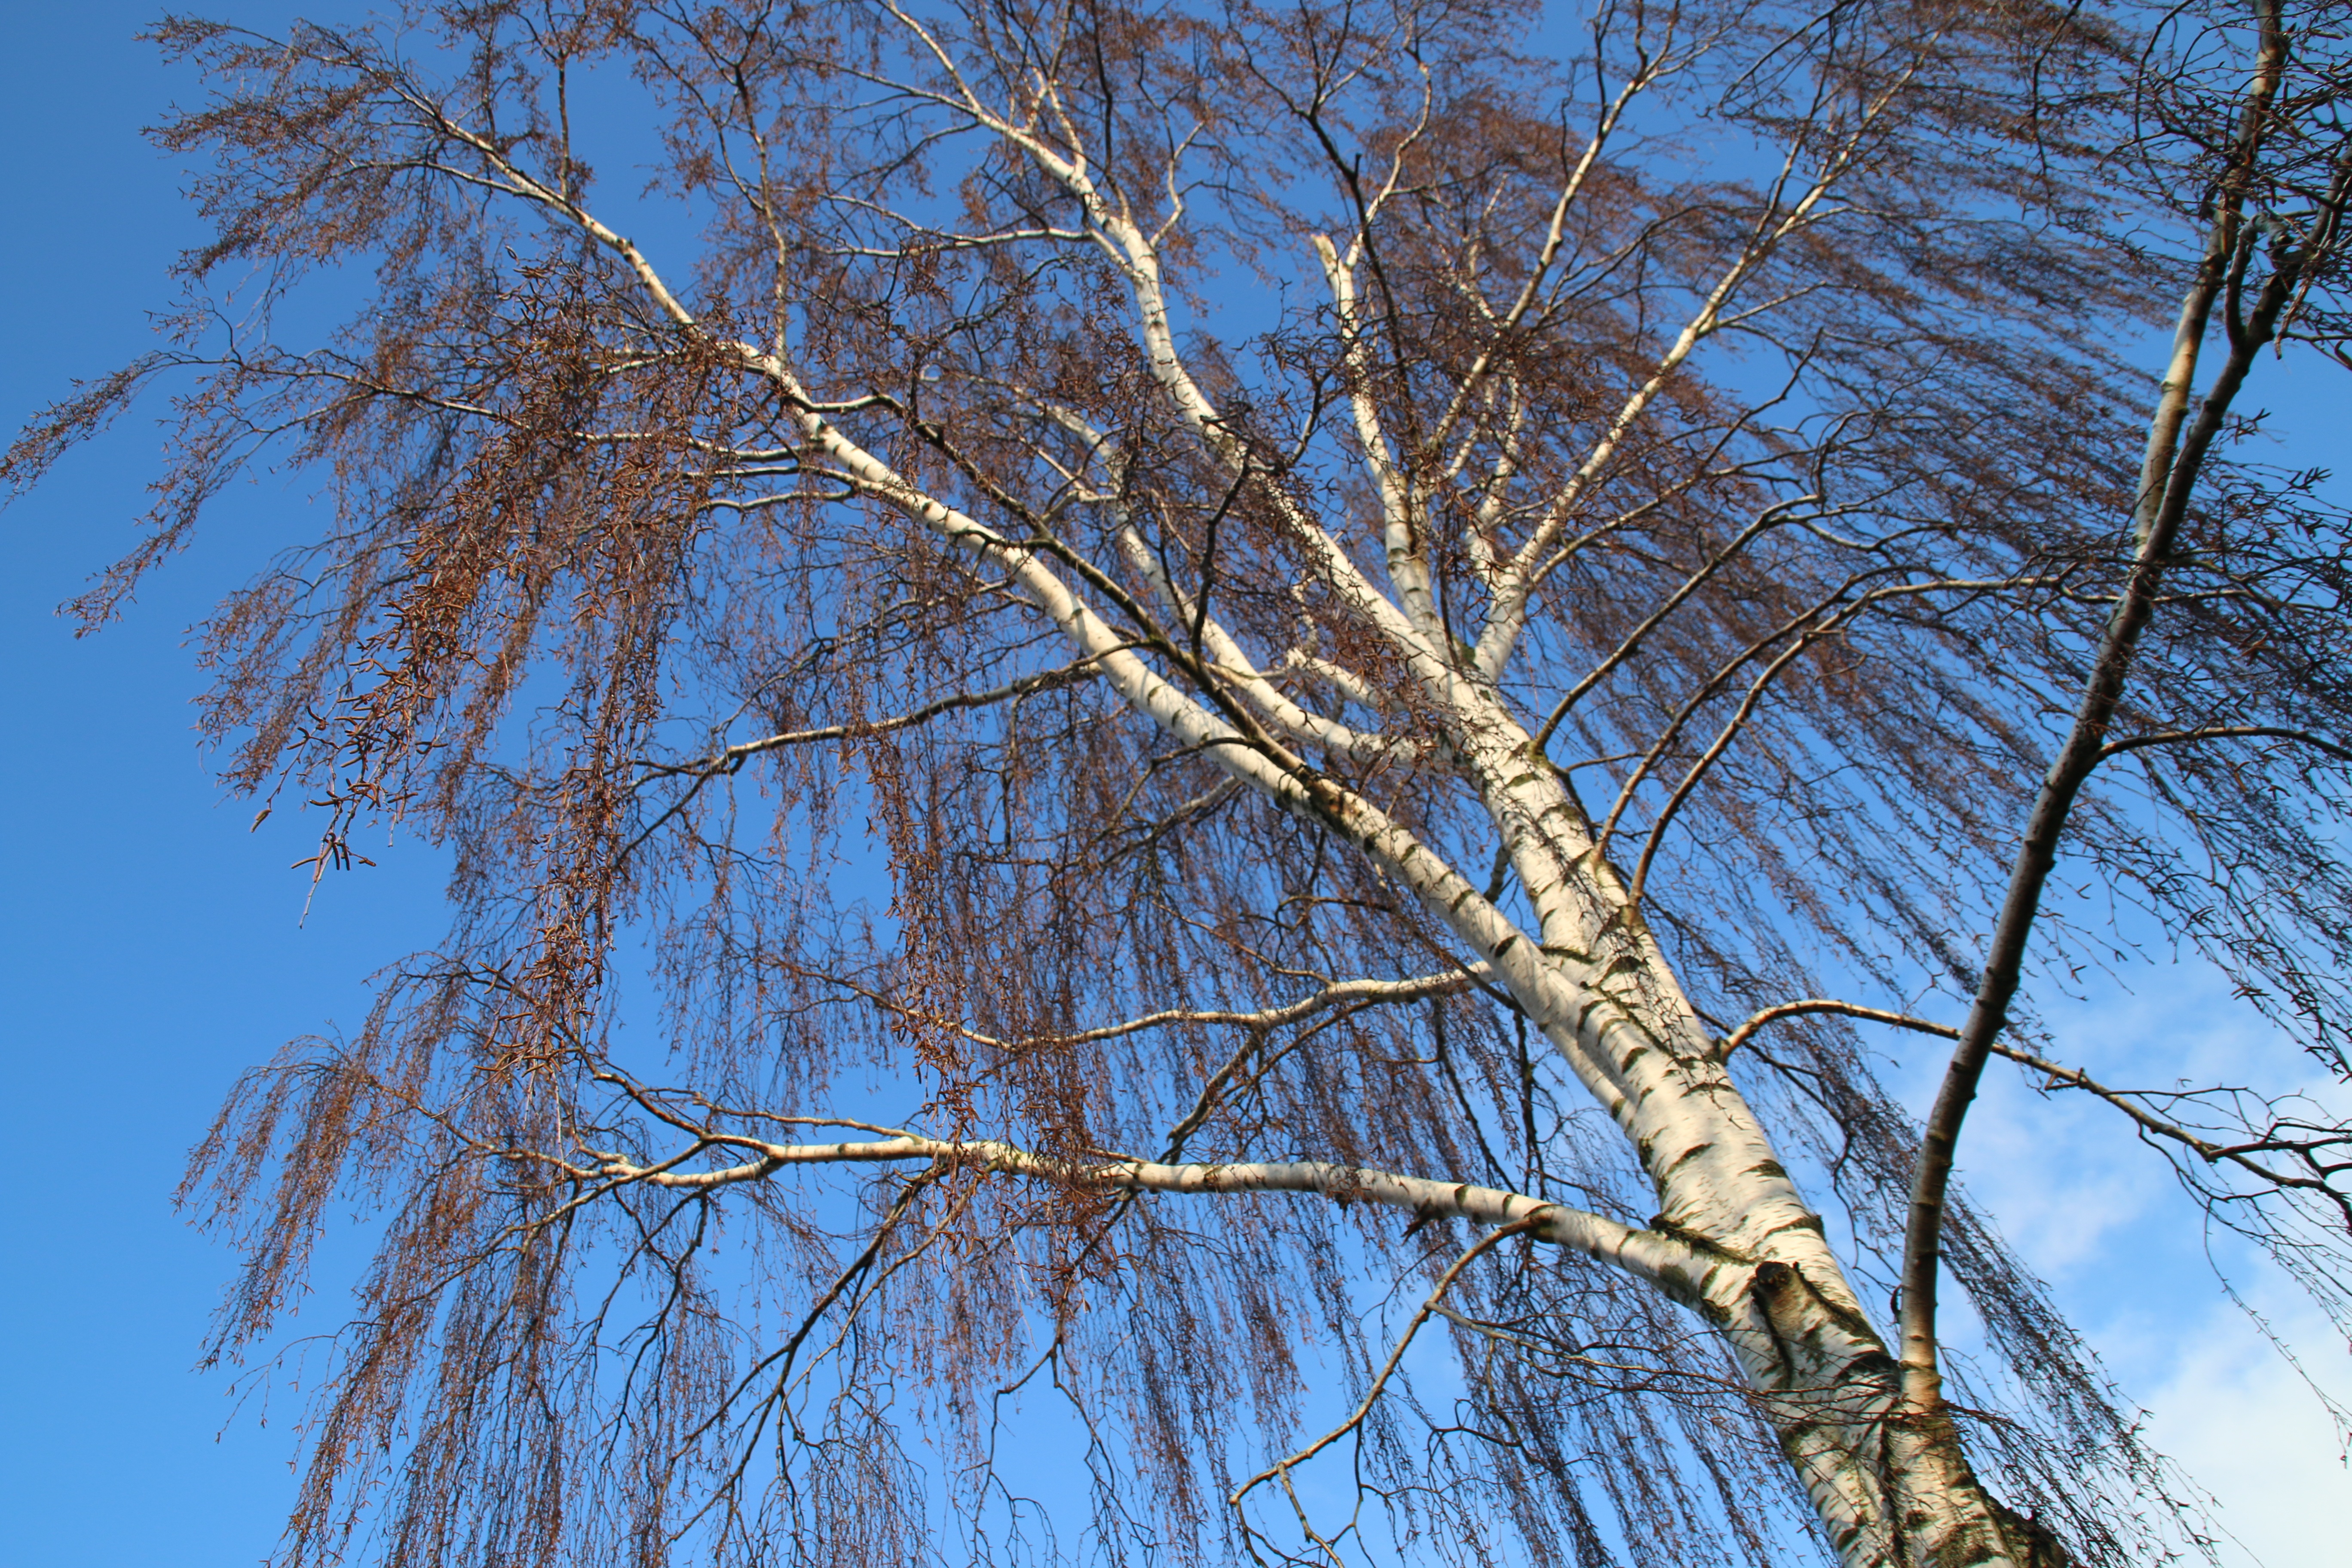
tree, branch, winter, plant, sky, wood, sunlight, leaf, birch, autumn, blue, season, twig, larch, flowering plant, grass family, woody plant, land plant